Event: Nepal Earthquake
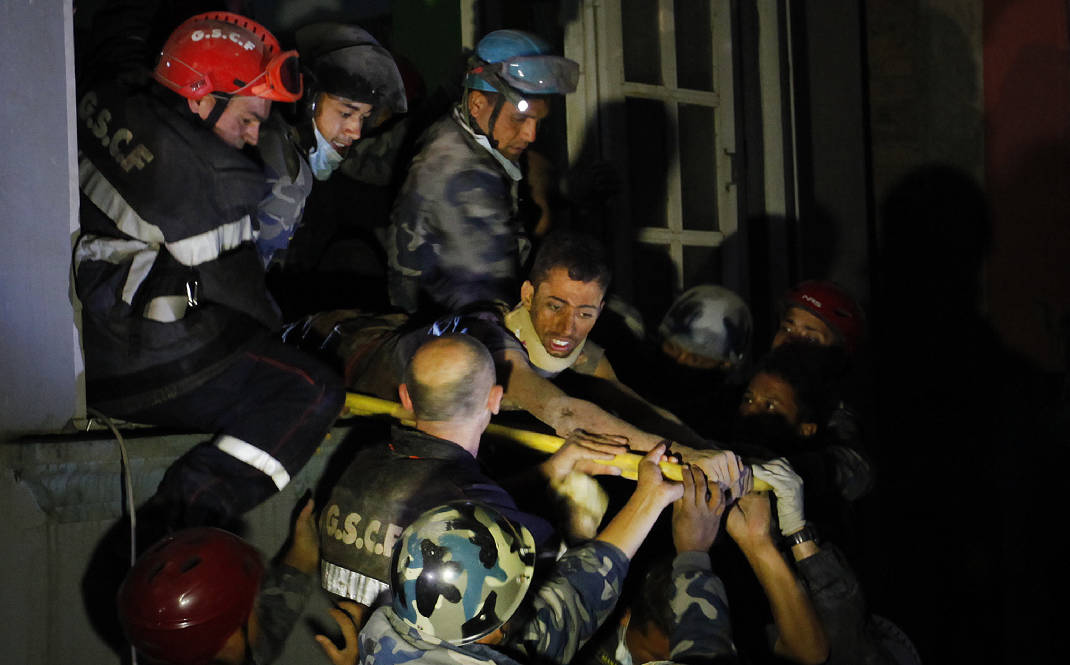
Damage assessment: damage